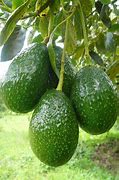
Label: Avocado